2008 Akihabara massacre

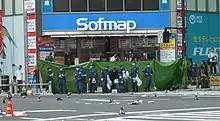
The crossing in Akihabara shortly after the incident

The was an incident of mass murder that took place on 8June 2008, in the Akihabara shopping quarter in Chiyoda, Tokyo, Japan. The perpetrator, 25-year-old of Susono, Shizuoka, drove into a crowd with a rented truck, initially killing three people and injuring two. He then stabbed at least twelve people using a dagger, killing four and injuring eight.